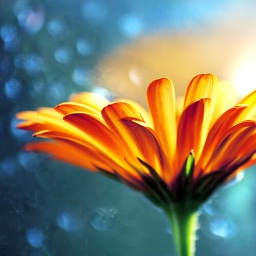
Taken by my window, i sprayed water on the window to get bokeh dot's.